Nouvelle Droite

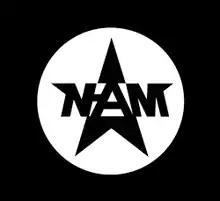
"Nouvelle Droite" ideas have influenced the National Anarchist movement (logo pictured), established in Britain by Troy Southgate.

The "Nouvelle Droite" also developed a presence in the United Kingdom, where the term "New Right" was more closely associated with the Thatcherite policies introduced under the Conservative Party administration of Prime Minister Margaret Thatcher. Britain's far right first collaborated with the "Nouvelle Droite" in 1979, when a GRECE delegation met with the League of St. George in London. It was claimed that the meeting went well, although there was no further collaboration between the groups. The "Nouvelle Droite's" ideas were pursued in a more sustained way in Britain when far right activist Michael Walker launched the "National Democrat" magazine in 1981, renaming it "The Scorpion" in 1983. Walker had been a senior member of Britain's fascist National Front, and believed that the latter party had failed to achieve its goals because it had neither engaged with culture nor won over intellectuals to its cause. He felt that the "Nouvelle Droite" thinkers could aid the British far right by challenging two of its "sacred cows": biological racism and conspiracy theories. In his publication, Walker produced translations of some of De Benoit and Faye's writings. During the 1980s and into the early 1990s, Walker co-organised several conferences with a group called Islands of the North Atlantic (IONA), which was led by Richard Lawson; these conferences were attended by "Nouvelle Droite" figures like De Benoist.